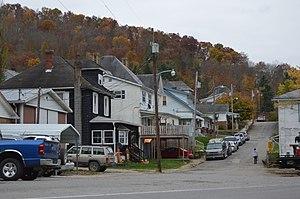
La ville américaine de Hundred est située dans le comté de Wetzel, situé en Virginie-Occidentale. Lors du recensement de 2010, sa population s’élevait à 299 habitants.